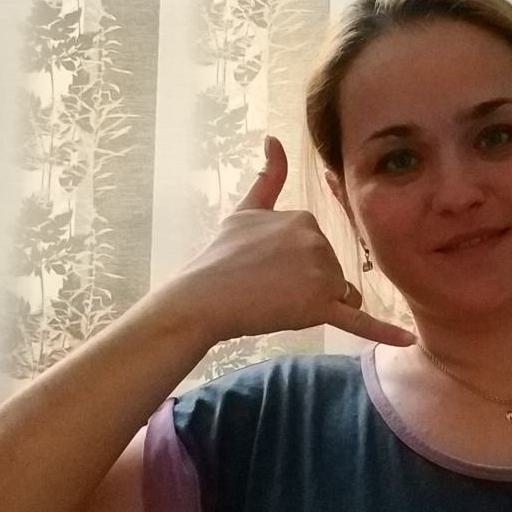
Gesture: call